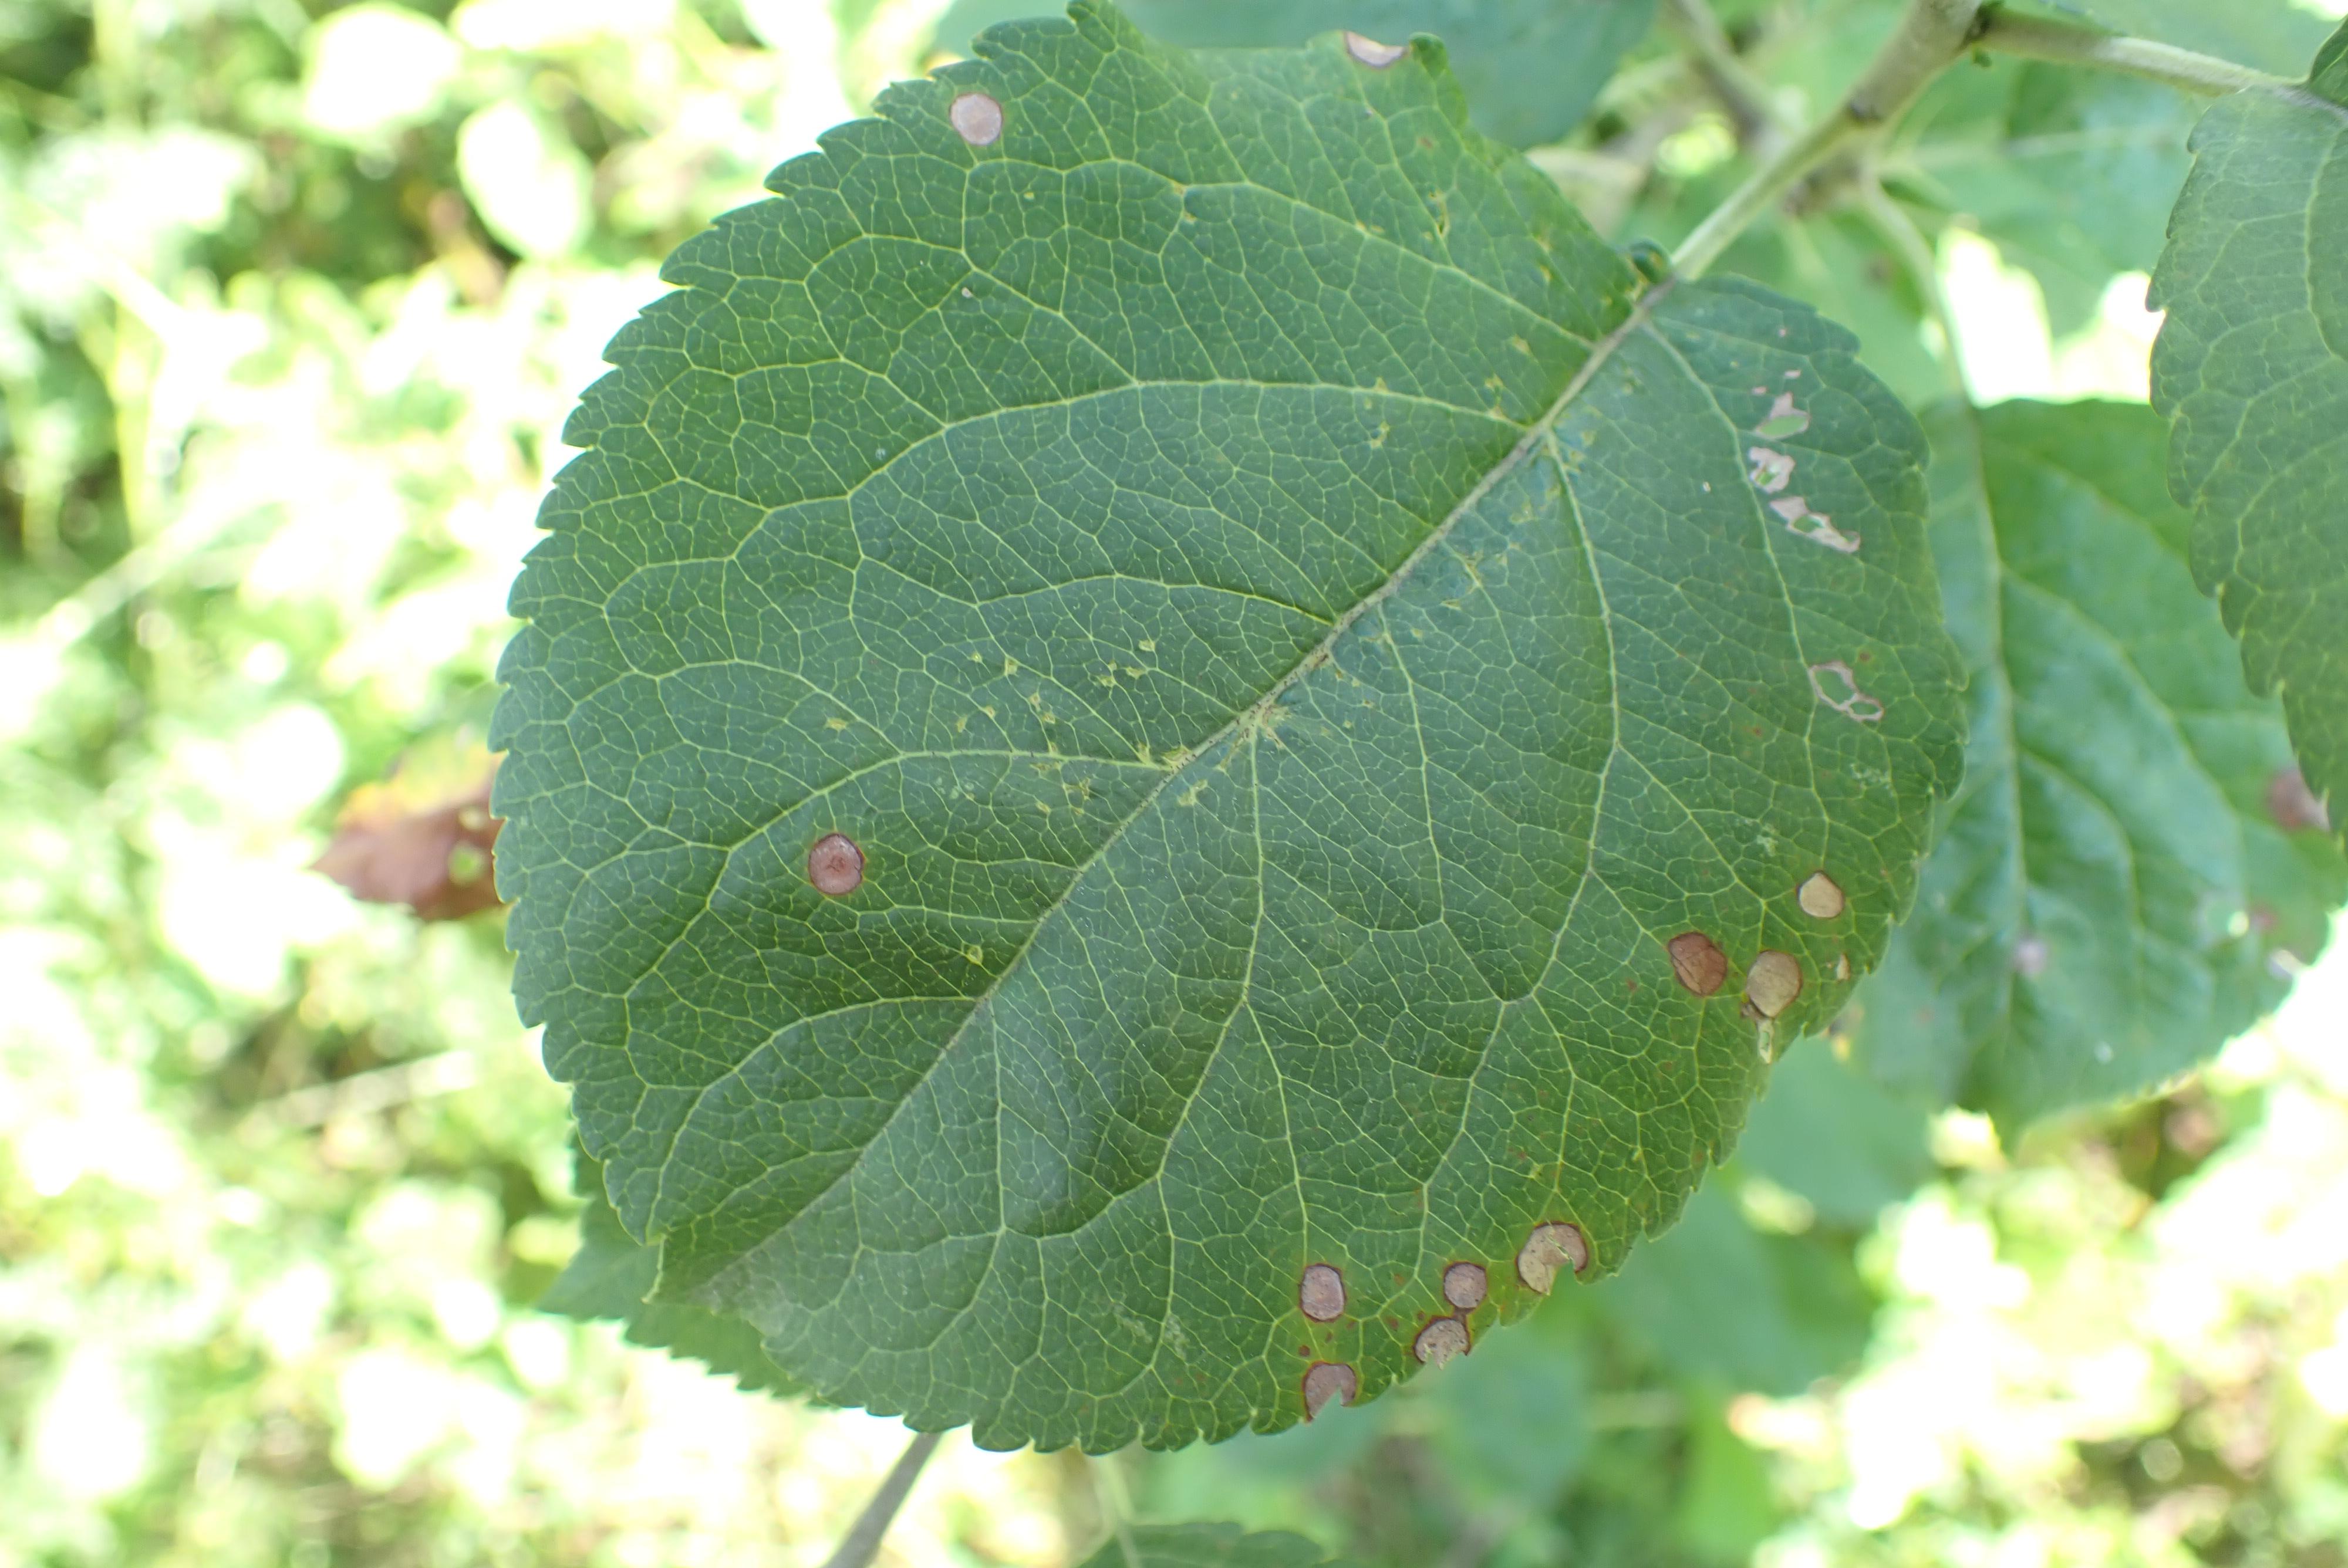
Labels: frog_eye_leaf_spot